Loader (equipment)

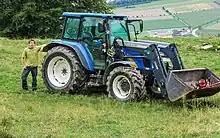
A New Holland T5070 tractor with a Quicke Q35 front-loader attachment in Switzerland

Front loaders gained popularity during the last two decades, especially in urban engineering projects and small earthmoving works. Heavy equipment manufacturers offer a wide range of loader sizes and duties.